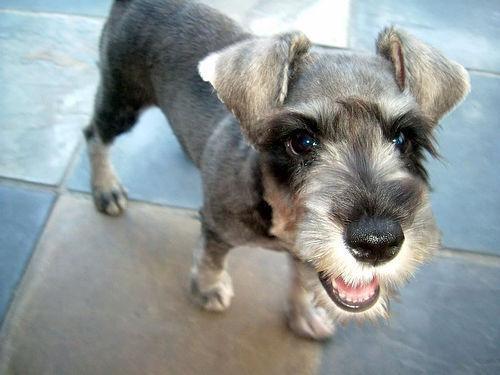
miniature_schnauzer